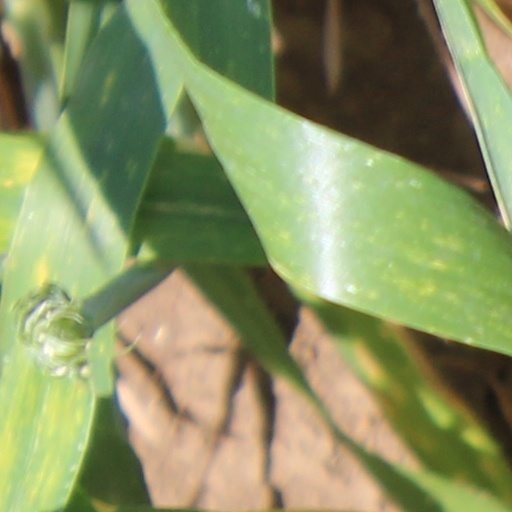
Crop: wheat